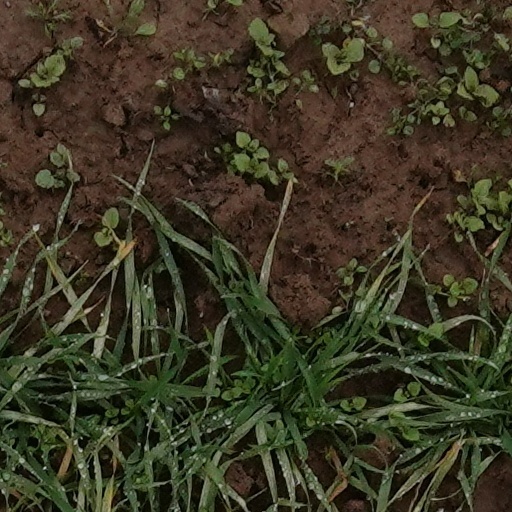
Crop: wheat